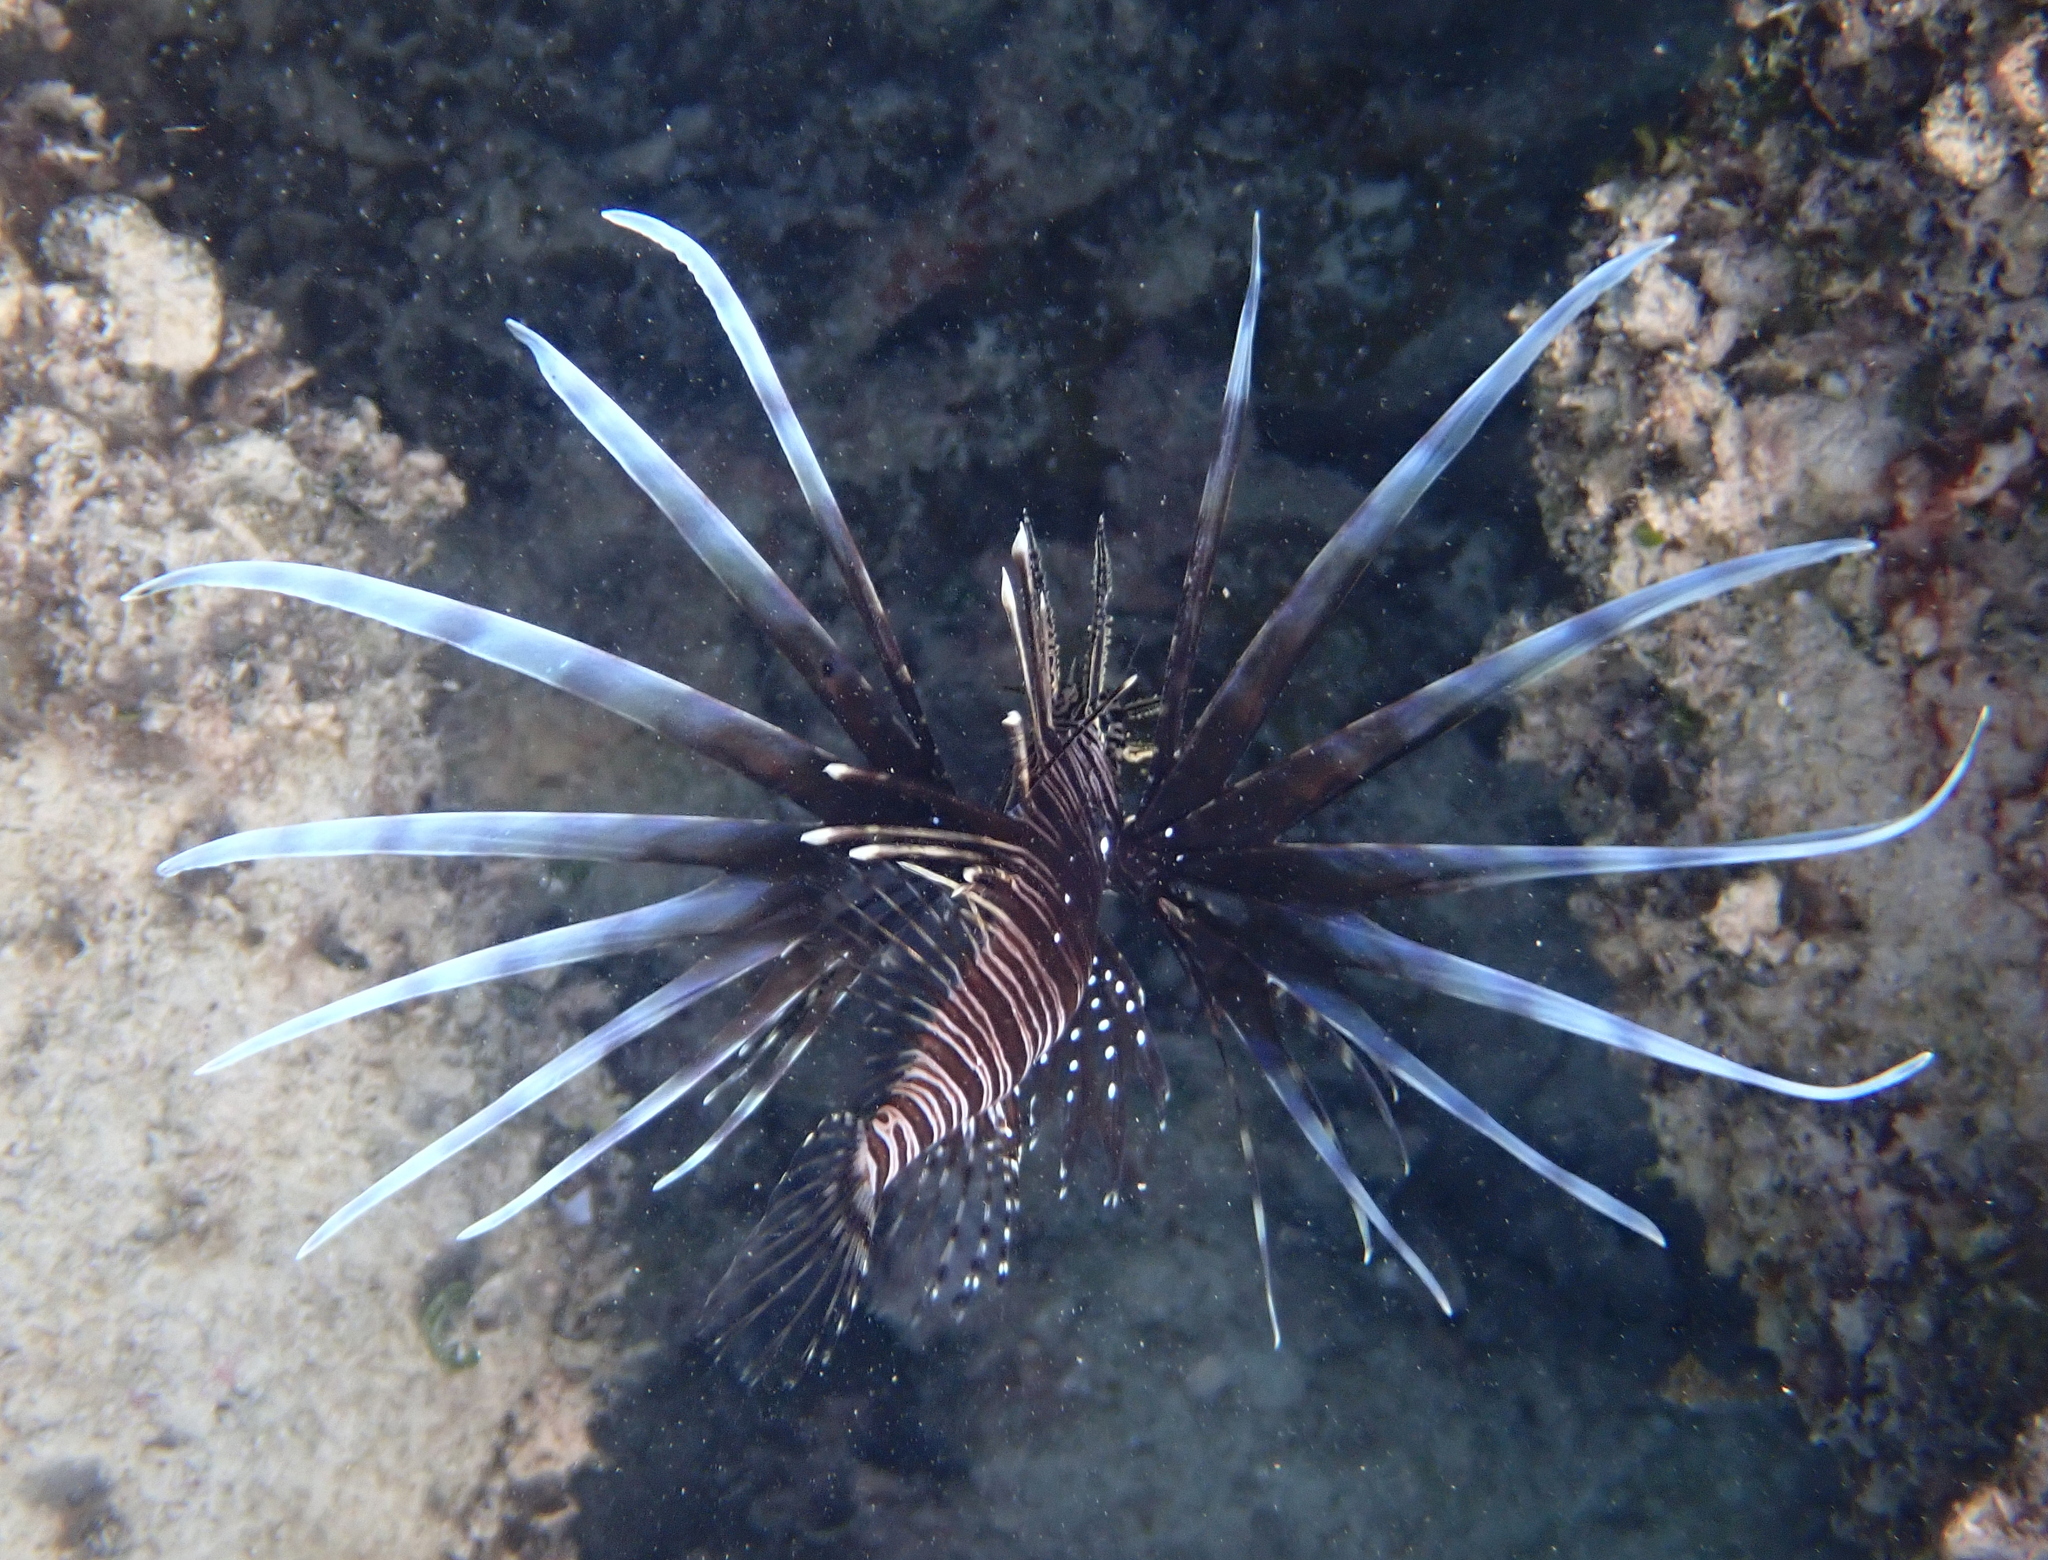
Pterois volitans (Red Lionfish)